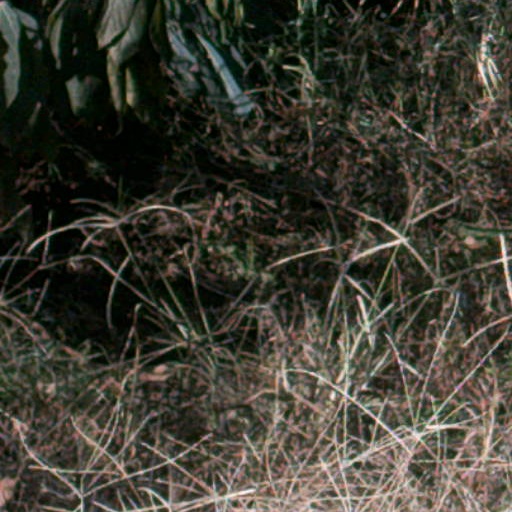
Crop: cassava